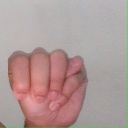
अक्षर: म